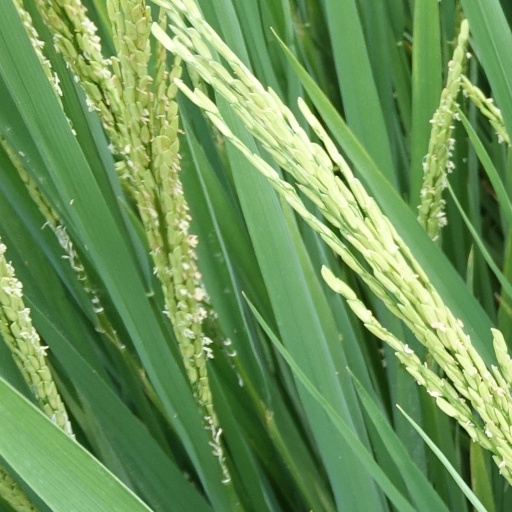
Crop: rice